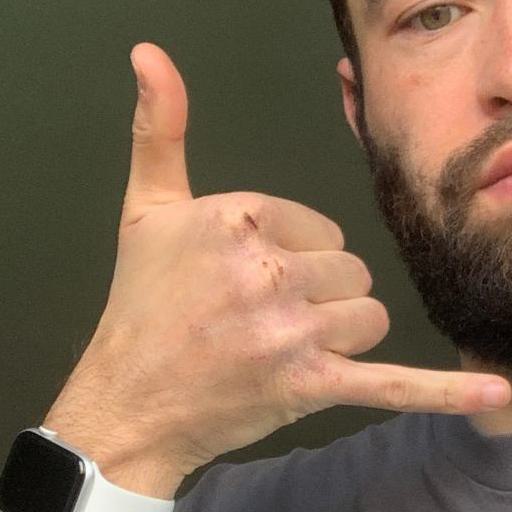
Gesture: call